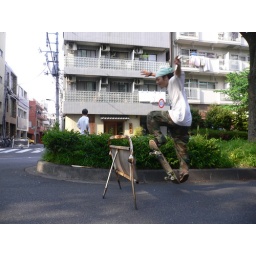
Ollie over the street sign